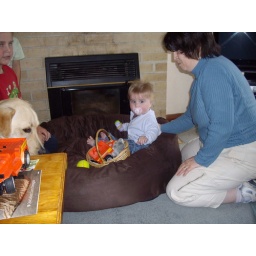
Lou Lou in the new dog bed